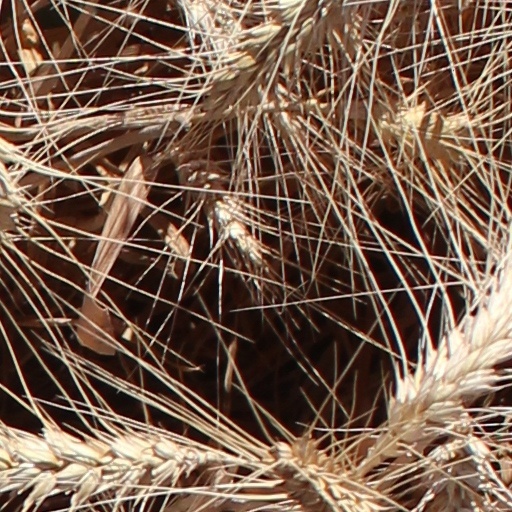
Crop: wheat